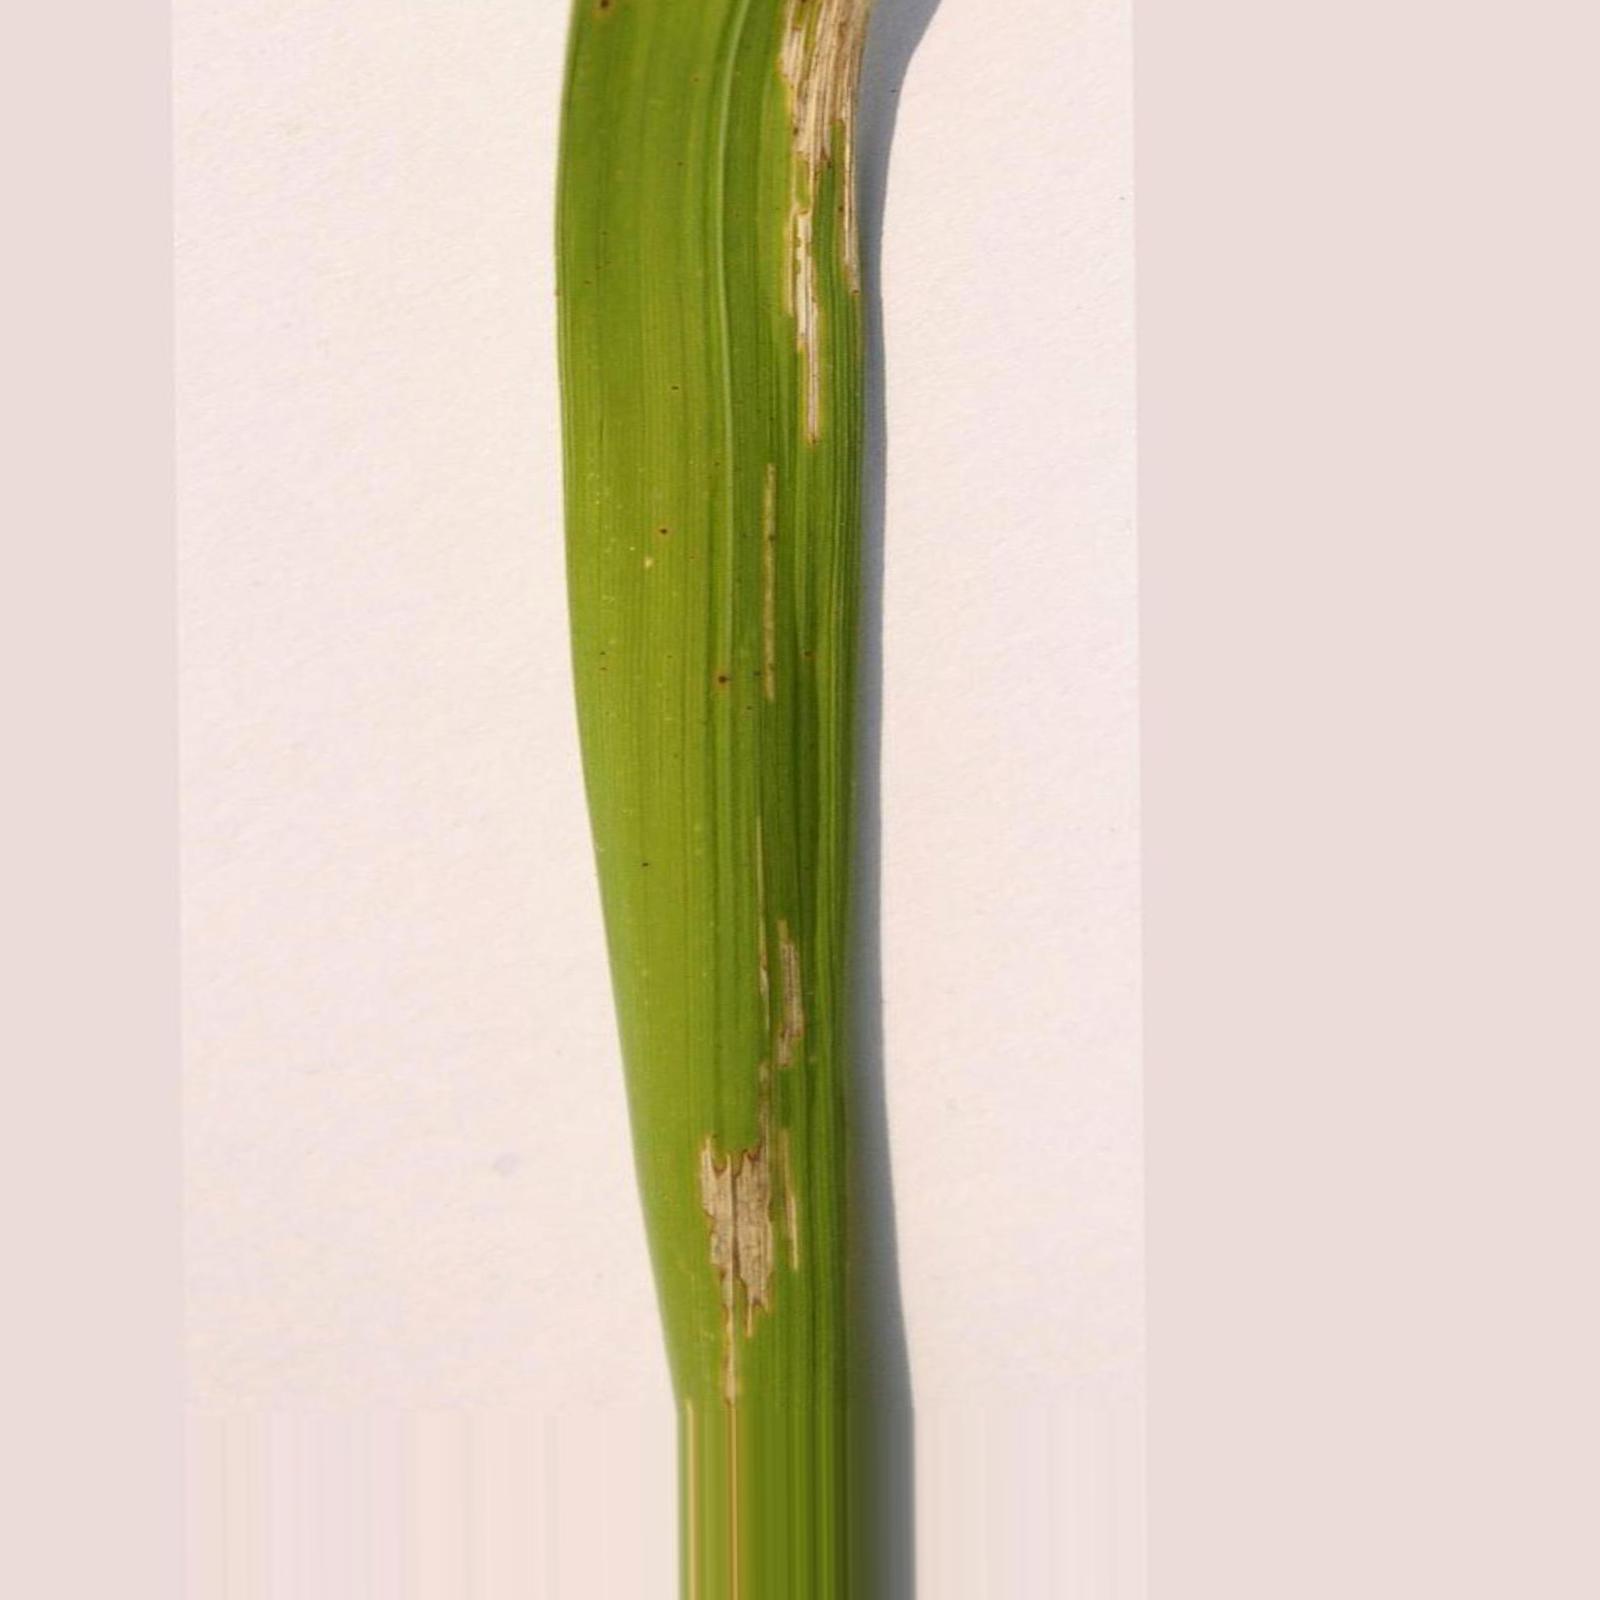
Nhãn: Bệnh Bạc lá (Bacterial leaf blight)